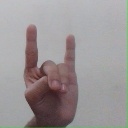
अक्षर: श